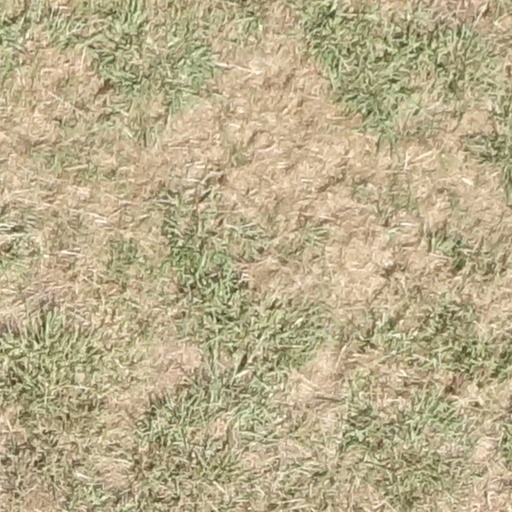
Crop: sorghum